Entada

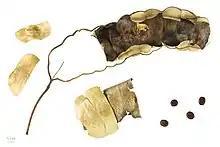
"Entada abyssinica" - MHNT

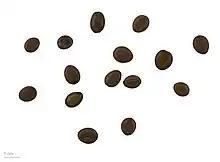
"Entada africana"- MHNT

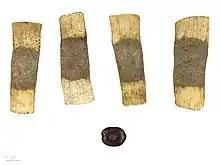
"Entada polyphylla" - MHNT

Entada is a genus of flowering plants in the family Fabaceae, in the mimosoid clade of the subfamily Caesalpinioideae. It consists of some 30 species of trees, shrubs and tropical lianas. About 21 species are known from Africa, six from Asia, two from the American tropics and one with a pantropical distribution. They have compound leaves and produce exceptionally large seedpods of up to long. Their seeds are buoyant and survive lengthy journeys via rivers and ocean currents, to eventually wash up on tropical beaches. According to Menninger the liana species of "Entada" can grow up to longer in eighteen months. According to Dr. Bruno Kremer of the University of Cologne, "Entada" spp. "beats all records for longitudinal growth" reaching lengths "between ".